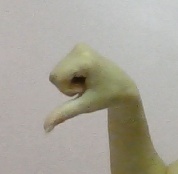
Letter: waw